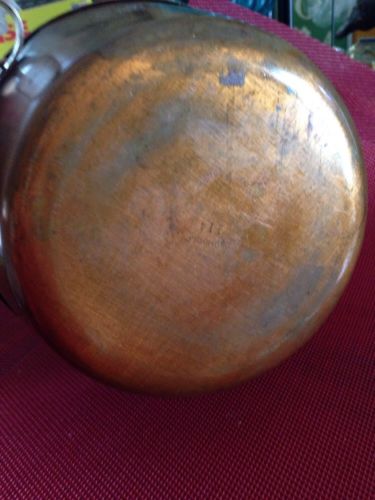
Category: kettle